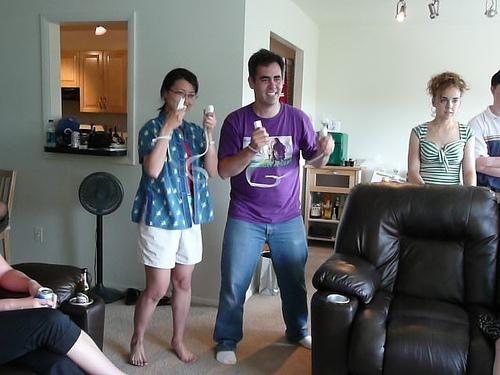
A man and woman that are holding remotes in a living room.